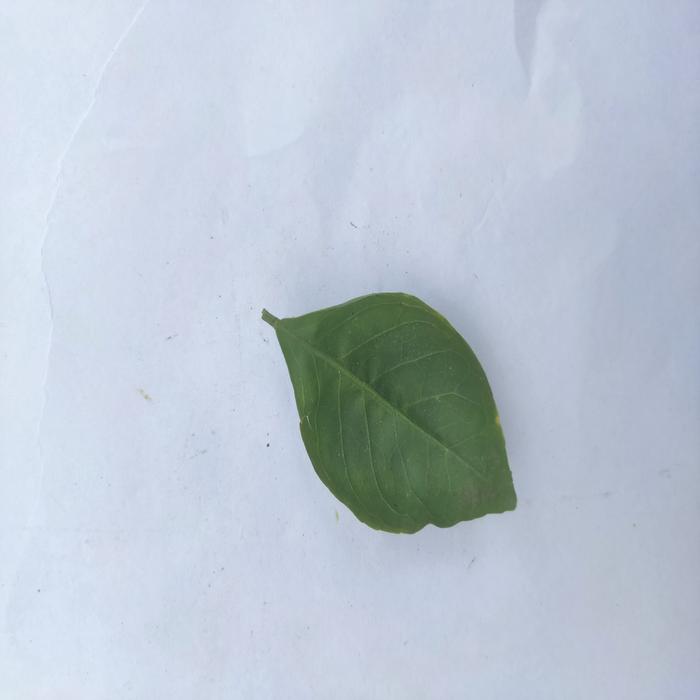
Crop: Aegle Marmelos
Leaf condition: Leaf_Curl